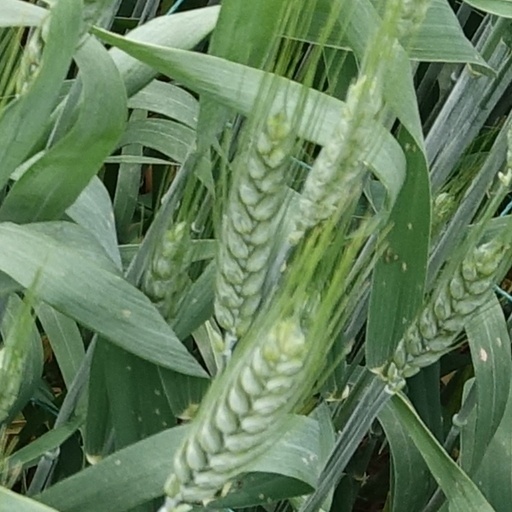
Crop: wheat